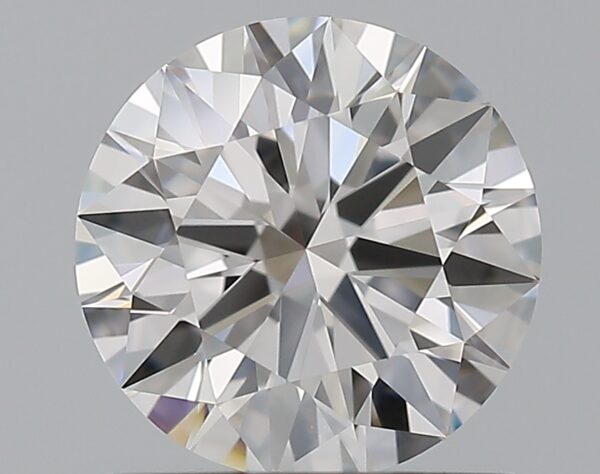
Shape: round
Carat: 1.01
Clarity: IF
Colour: D
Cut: EX
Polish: EX
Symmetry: EX
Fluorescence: F
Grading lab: GIA
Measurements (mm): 6.47 x 6.5 x 3.93